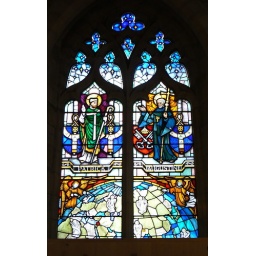
Stained glass window in the former St Mary's-at-Lambeth, London, now home of The Garden Museum.